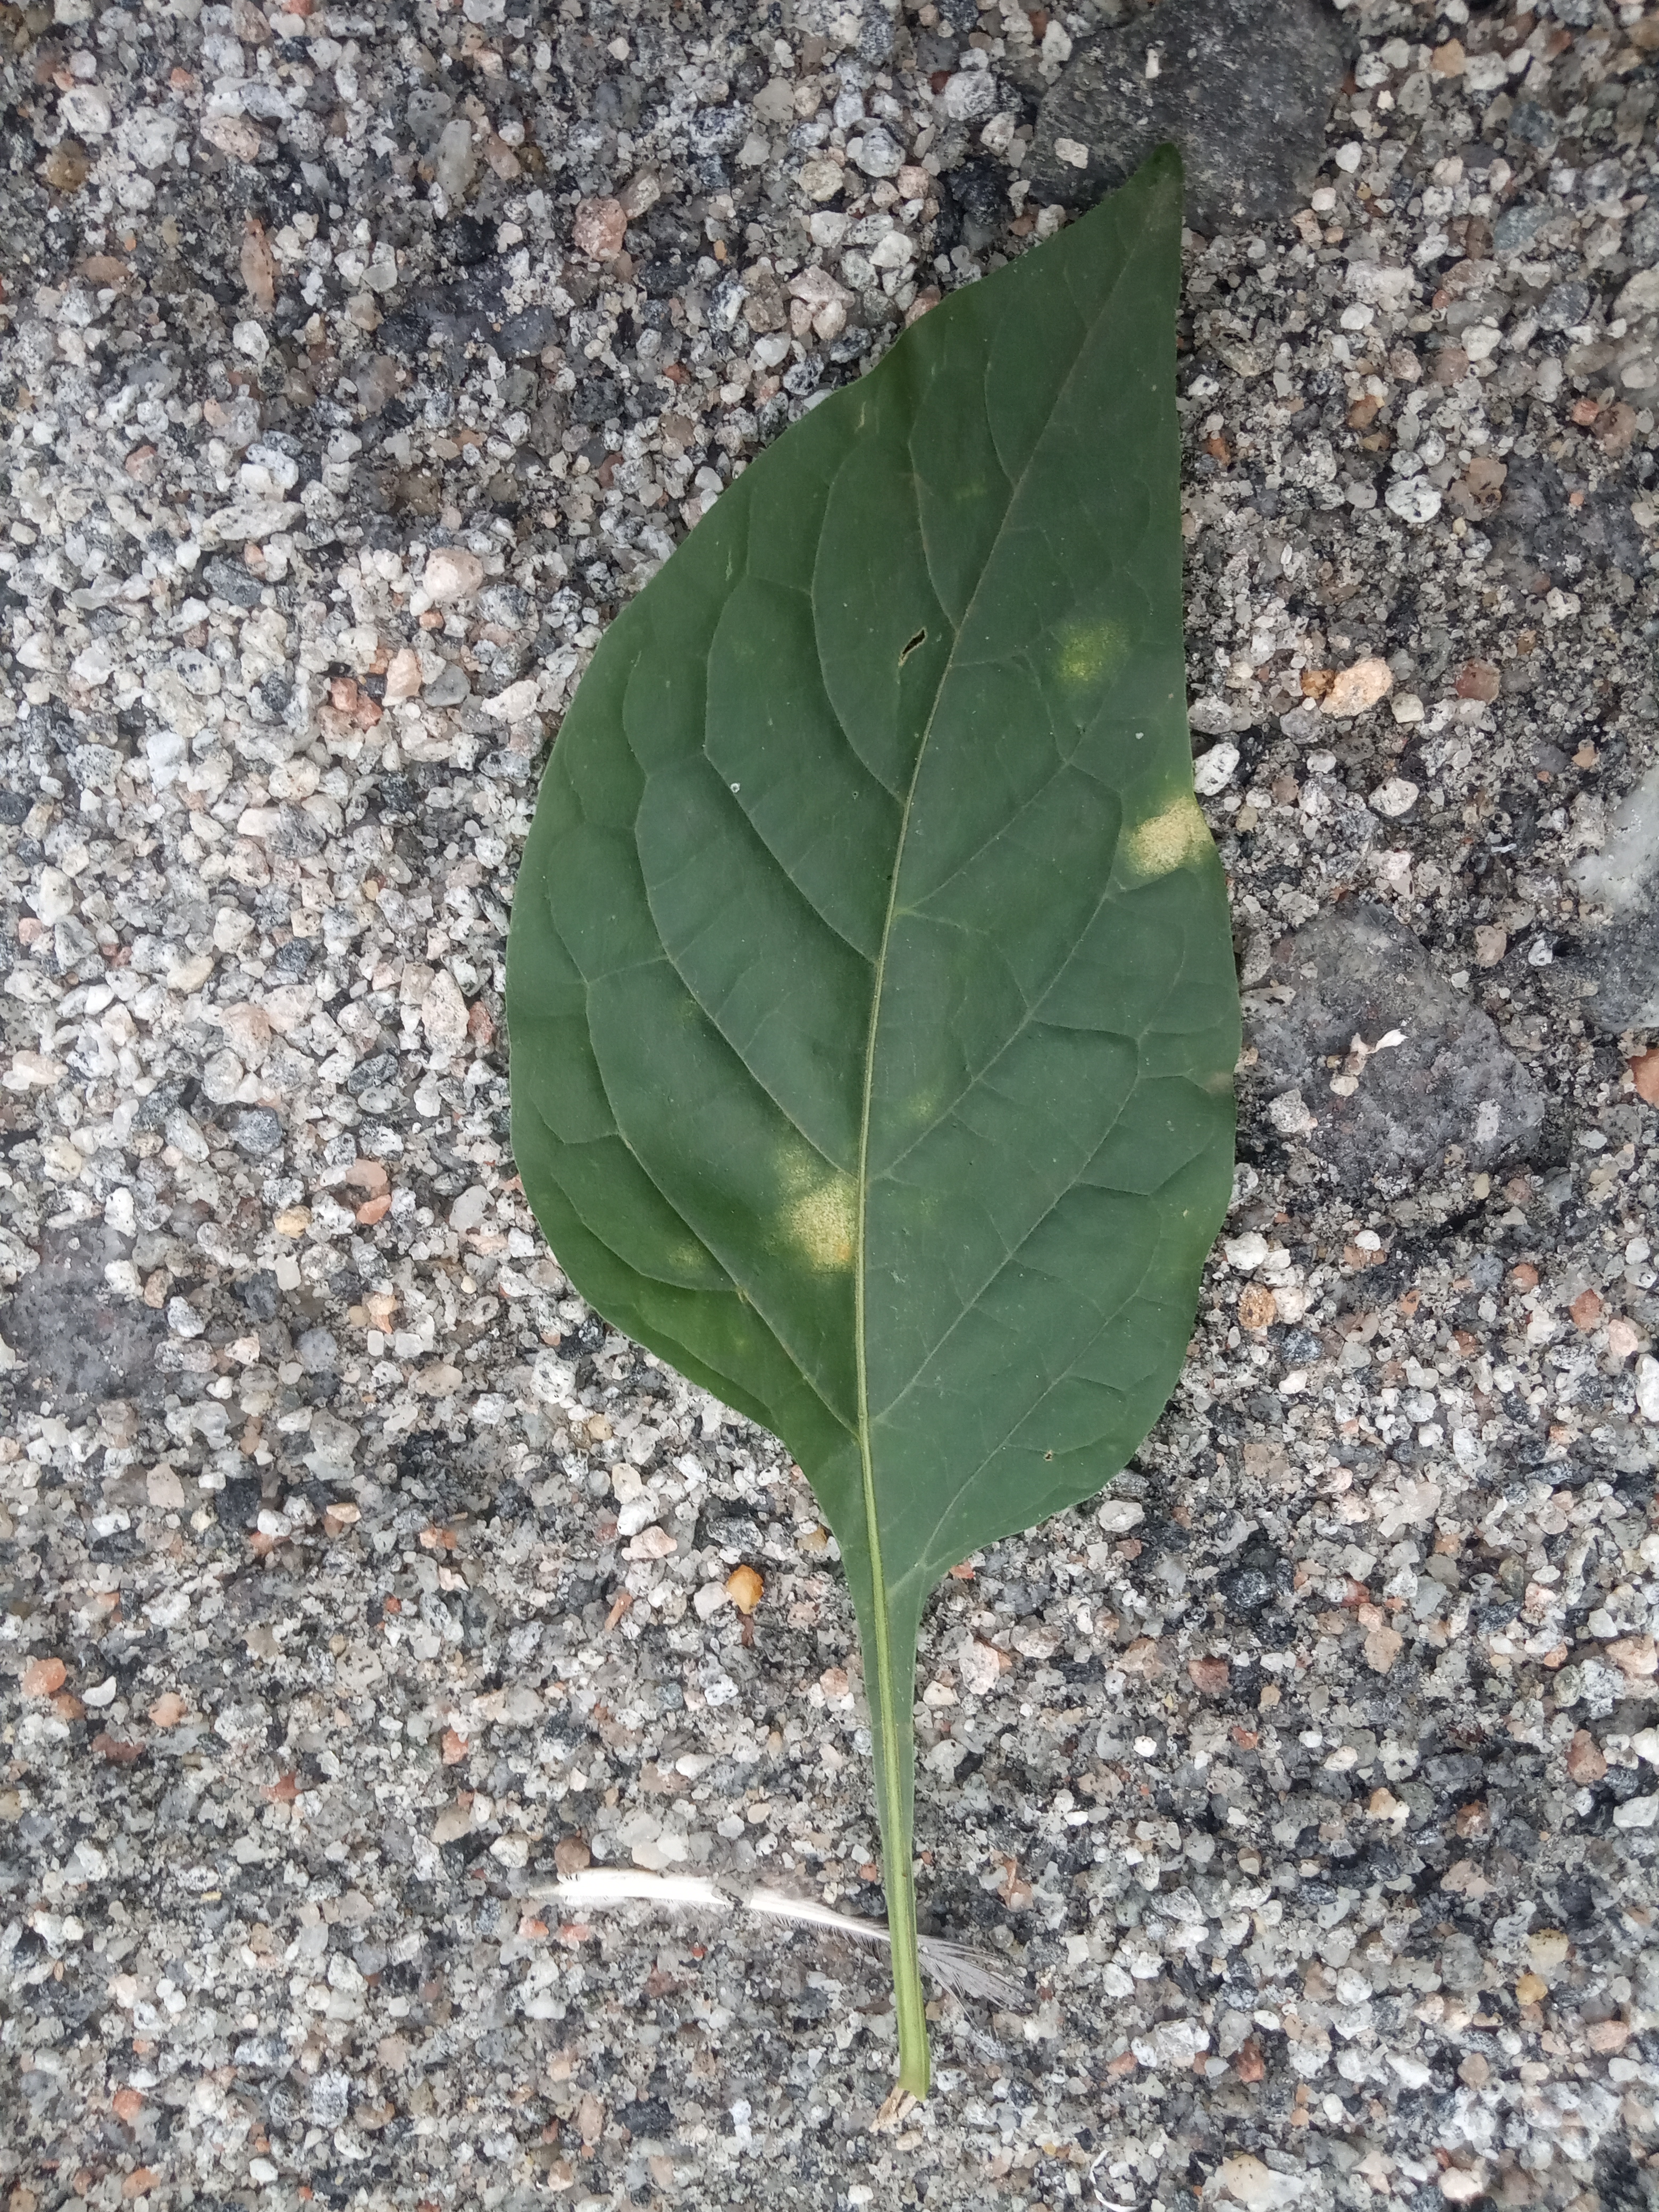
Plant: Ganike